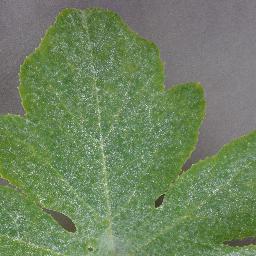
Label: Squash___Powdery_mildew